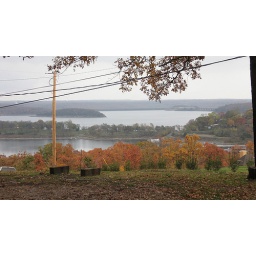
lake tenkiller view from paradise hill by imarcc flickr